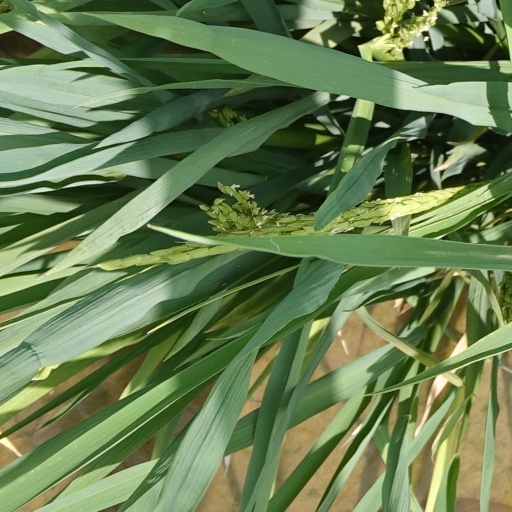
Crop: rice